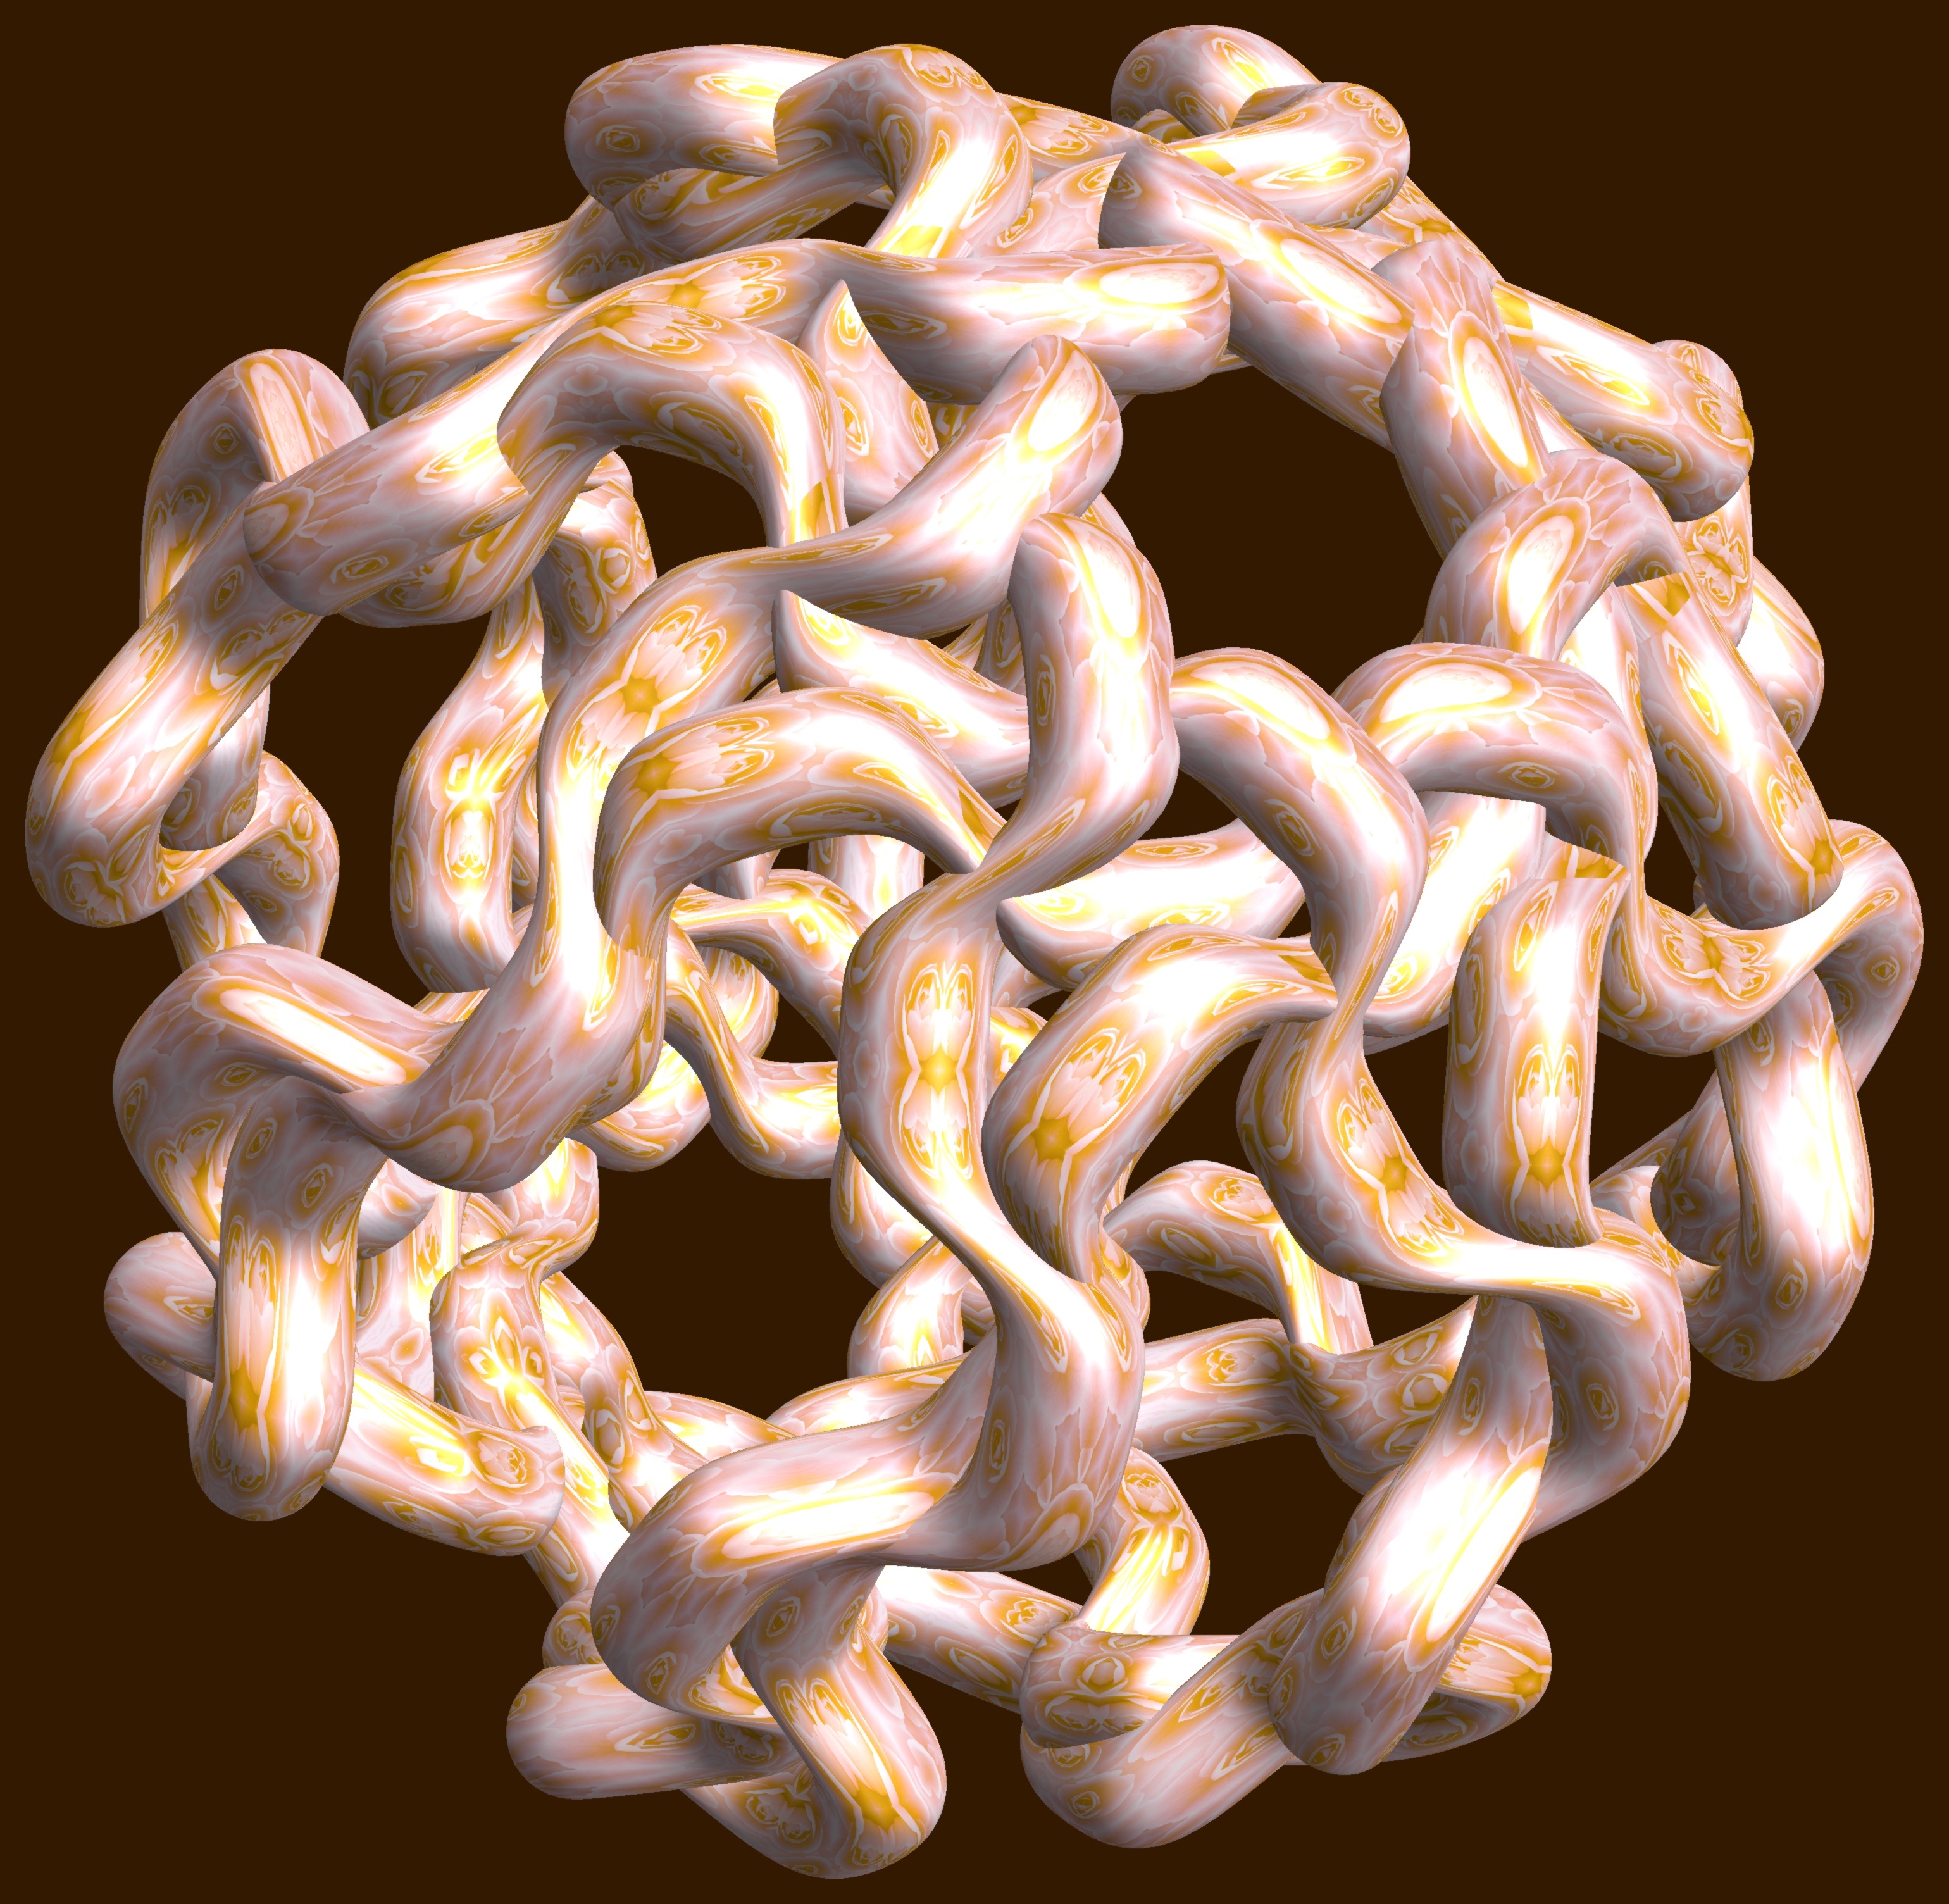
hand, abstract, structure, texture, pattern, geometry, sculpture, art, design, symmetry, 3d, graphic, organ, shape, torus, mathematica, cg, parametricplot3d, code, program, algorithm, mapping, geometricsculpture